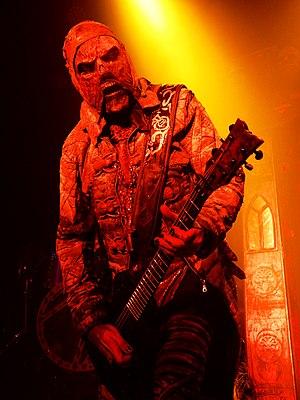
Amen à Nantes le 3 mars 2020
Amen, né Jussi Sydänmaa le 26 juin 1972 à Mäntsälä en Finlande. Il est le guitariste de Lordi depuis la fondation du groupe.